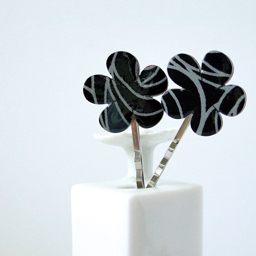
A couple of black plant shaped object sticking out of a white vase.
two hair pins decorated with black and white flowers
Two decorative, plastic, black flowers in a white stand.
A plastic decoration is placed in a small container.
A do it yourself vase has been made with fake flowers.